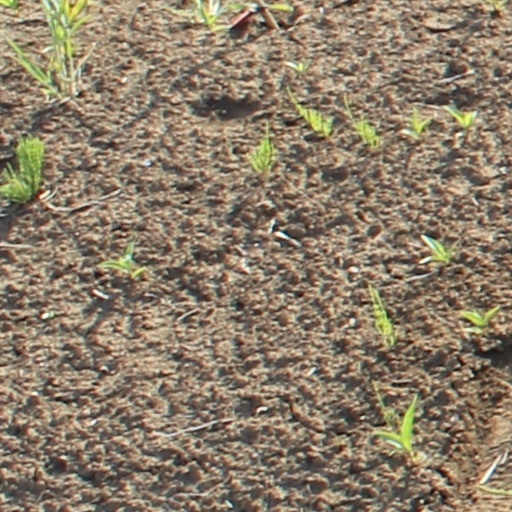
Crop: wheat